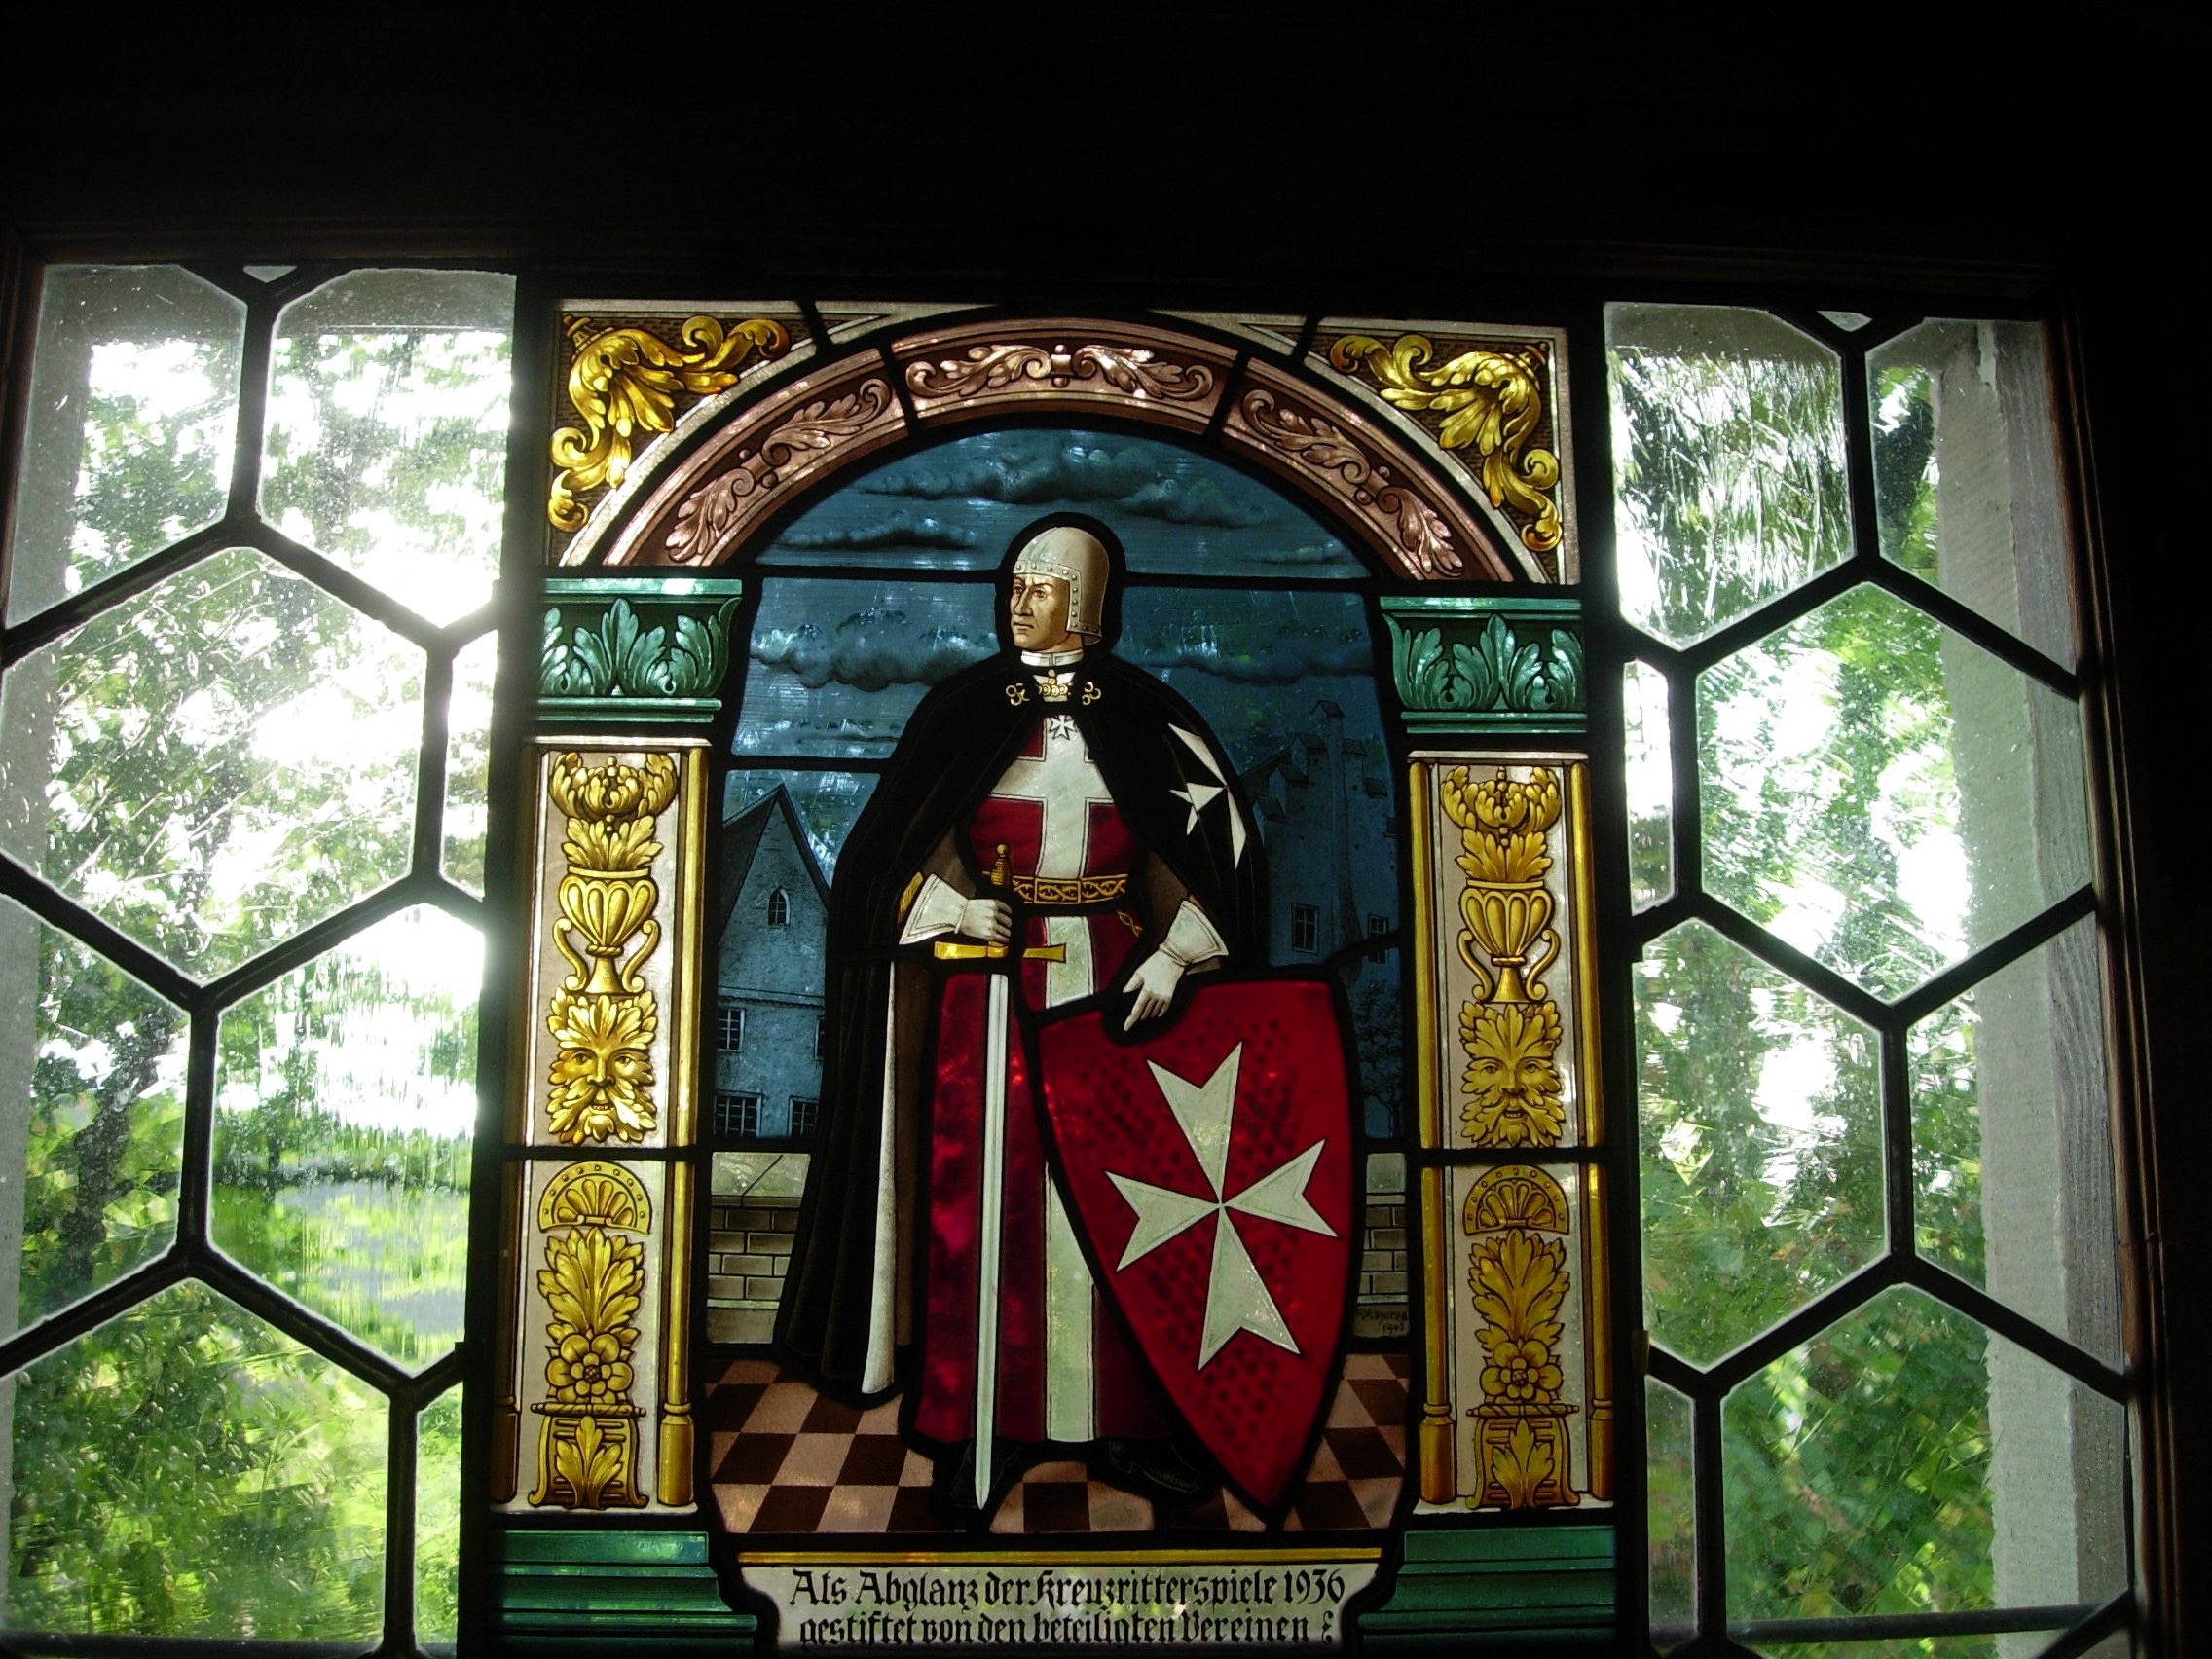
window, glass, old, color, material, stained glass, knight, switzerland, glass window, ritterhaus, bubikon, canton of zurich, knights hospitaller